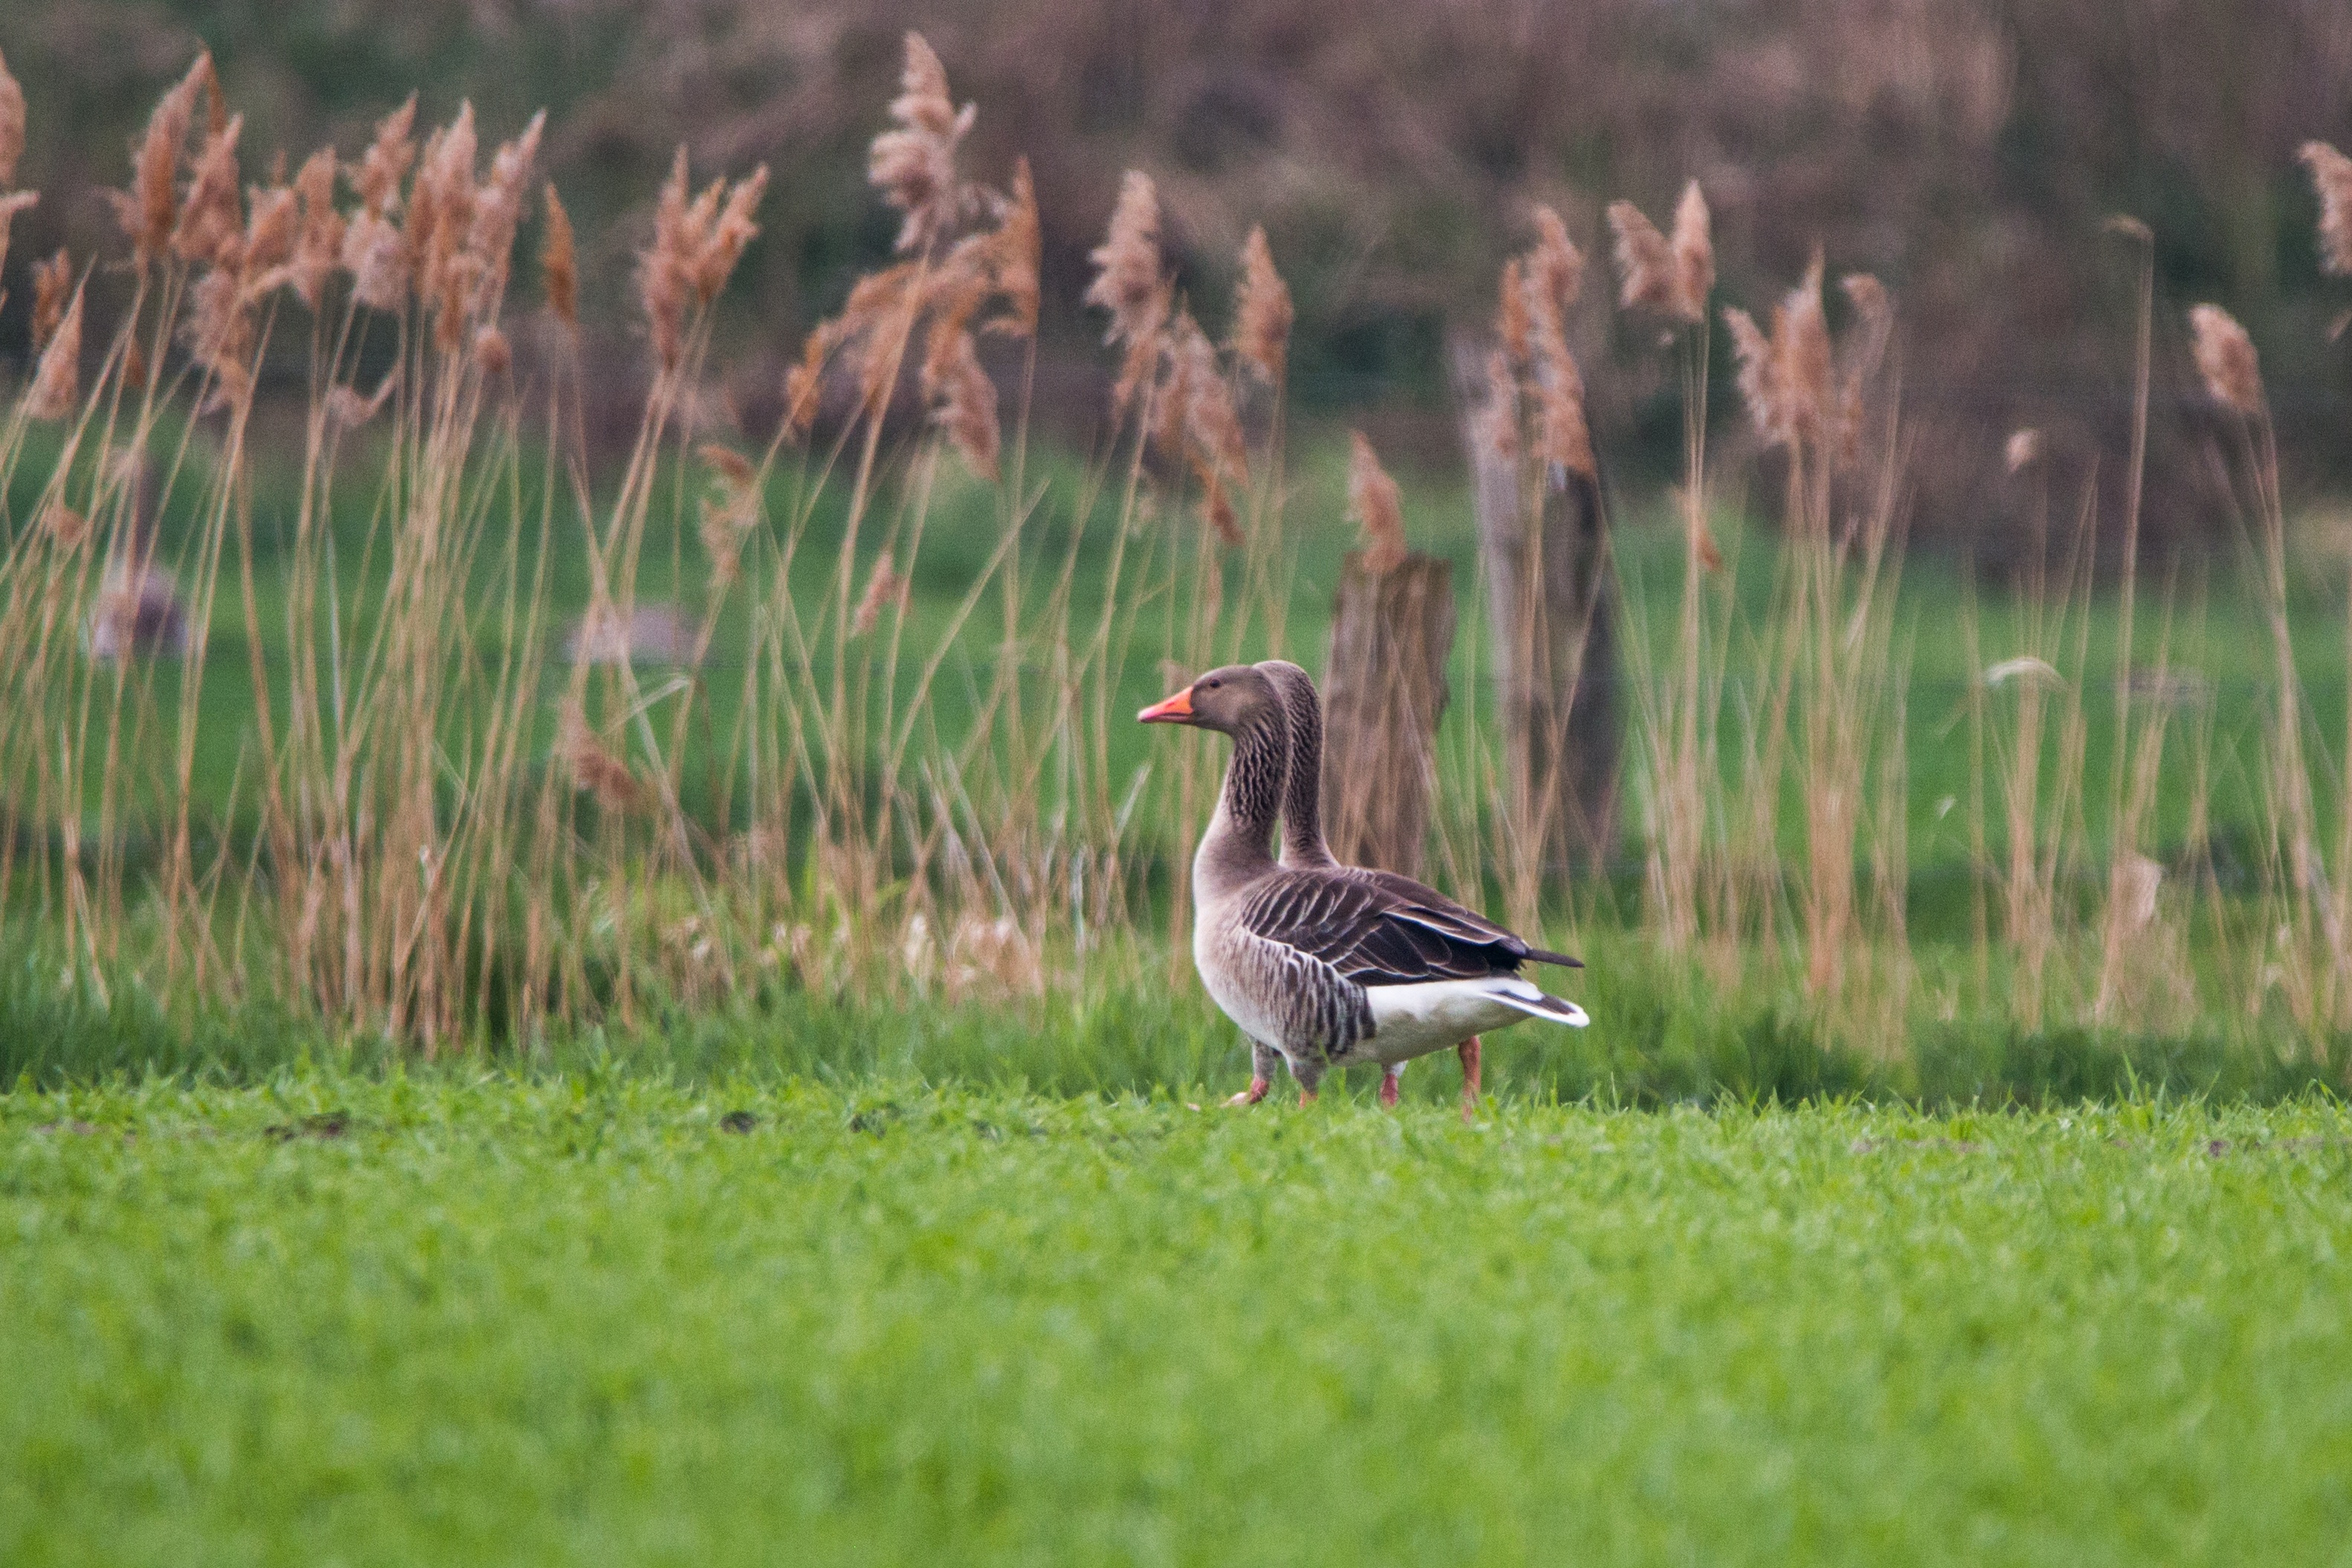
nature, grass, bird, field, meadow, prairie, animal, wildlife, green, fauna, grassland, goose, geese, wetland, vertebrate, habitat, water bird, wild geese, migratory birds, wild goose, natural environment, perching bird